Joe Leaphorn

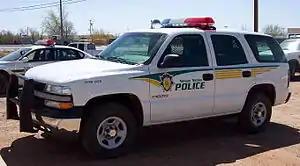
Joe Leaphorn is a member of the Navajo Tribal Police (now Navajo Nation Police)

Educated in assimilationist Indian boarding schools operated by the Bureau of Indian Affairs, he is not as well versed in Navajo rituals, though he has attended the usual ceremonies. He is fluent in Navajo and in English. In the first three novels of the series, he has no staff; he reports to Captain Largo in the Navajo Tribal Police and works with officers of other tribes and often with federal investigative agencies. Leaphorn's approach to his cases is informed by some Navajo, or Diné, tradition, but also by Anglo-European logic.